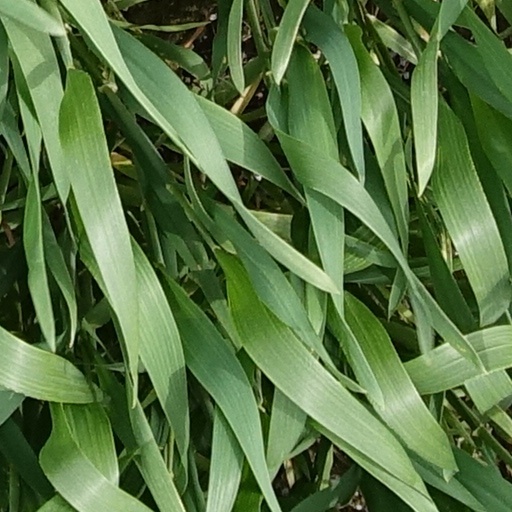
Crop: wheat